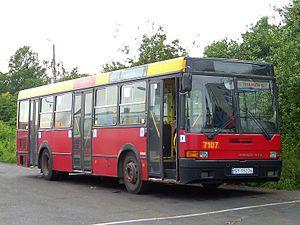
Ikarus est un constructeur de bus et trolleybus hongrois fondé en 1895. L'entreprise s'appelait jusqu'en 1949 Uhri Imre Kovács- és Kocsigyártó Üzeme.